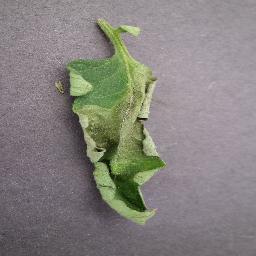
Label: Tomato___Late_blight